The Tree of Wooden Clogs

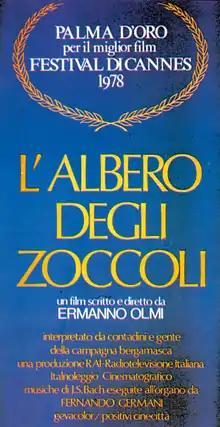
Original film poster

The Tree of Wooden Clogs is a 1978 Italian film written and directed by Ermanno Olmi. The film depicts the life of Lombard peasants in a "cascina" (farmhouse) during the late 19th century. It shares similarities with the earlier Italian neorealist movement, focusing on the lives of the poor and casting actual farmers and locals instead of professional actors.